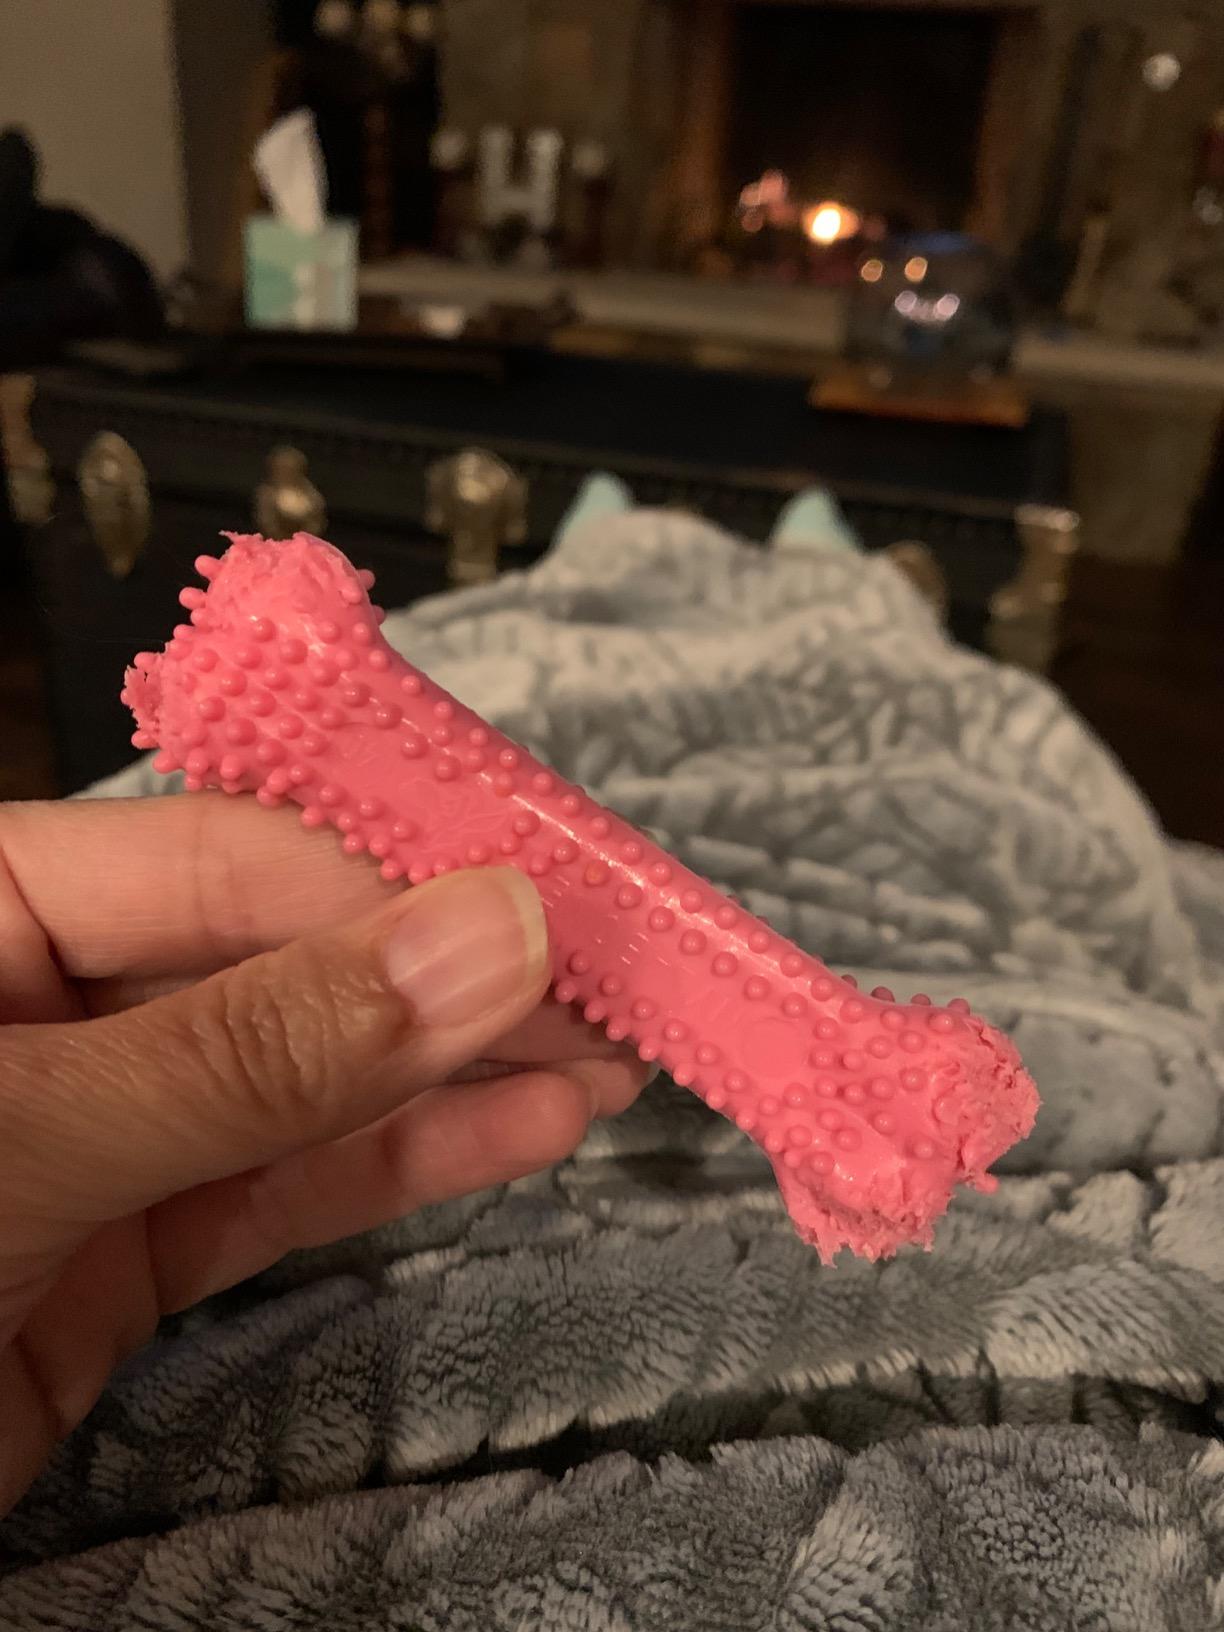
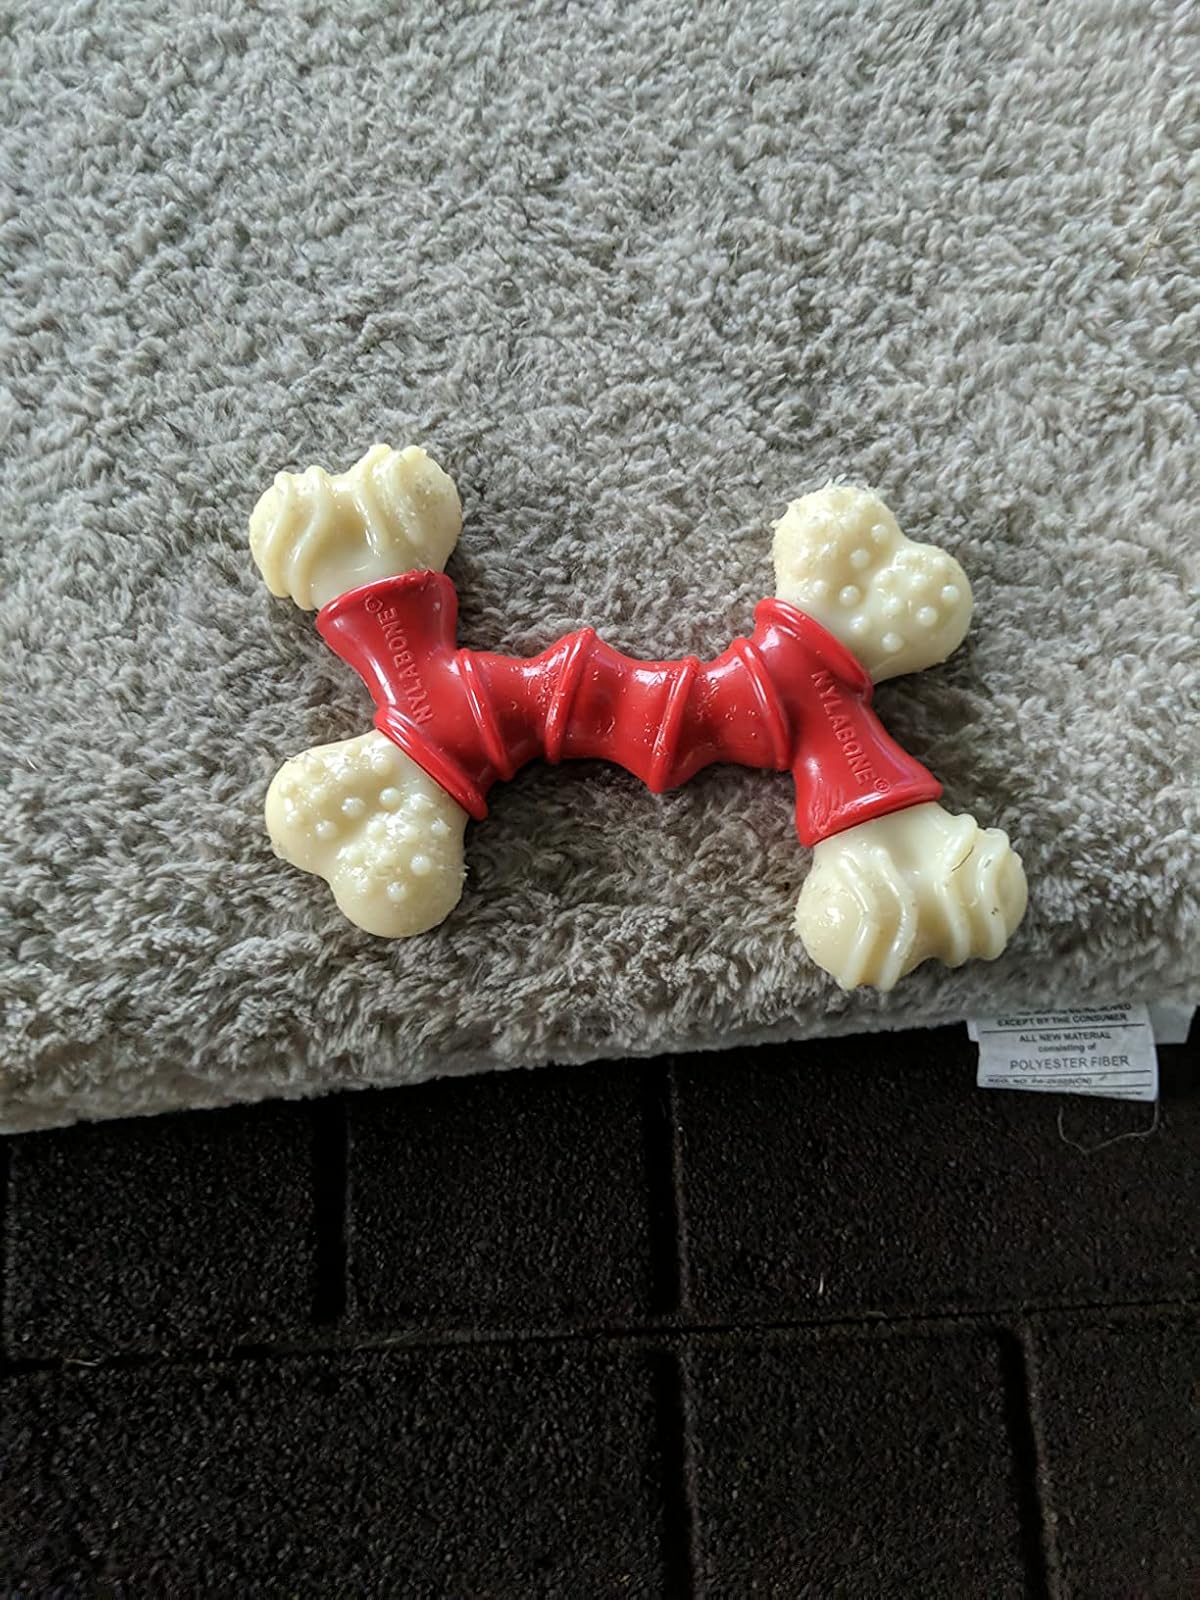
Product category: items_toy
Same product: no